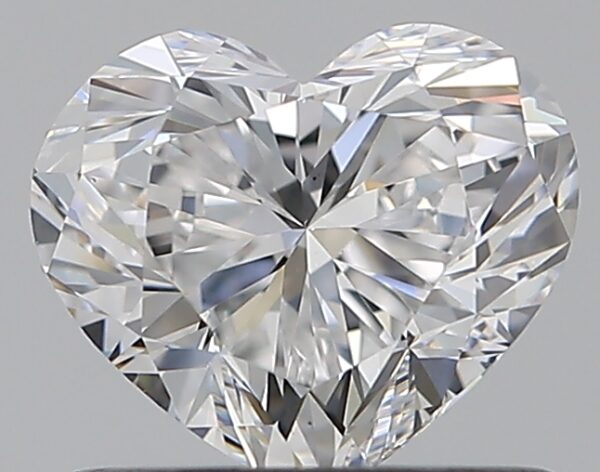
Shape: heart
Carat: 0.7
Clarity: VS2
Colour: D
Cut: EX
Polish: EX
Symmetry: VG
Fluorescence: N
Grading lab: GIA
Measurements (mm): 5.21 x 6.09 x 3.5